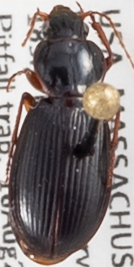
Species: Synuchus impunctatus
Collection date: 2021-08-18
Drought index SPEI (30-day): -1.28
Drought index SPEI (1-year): -0.03
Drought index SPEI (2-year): -0.8